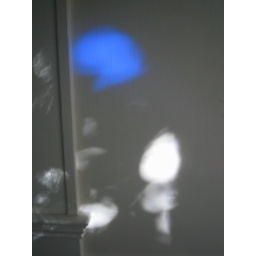
The blue window pane does this in the kitchen.